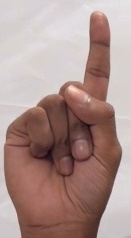
ASL sign: 1